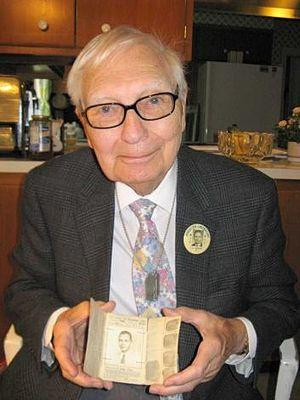
Lee Losee Davenport est un physicien américain qui a conçu et développé le radar SCR-584 dans les années 1940. Au MIT, il était l'assistant d'Ivan Getting, qui plus tard collabora à la création du GPS.